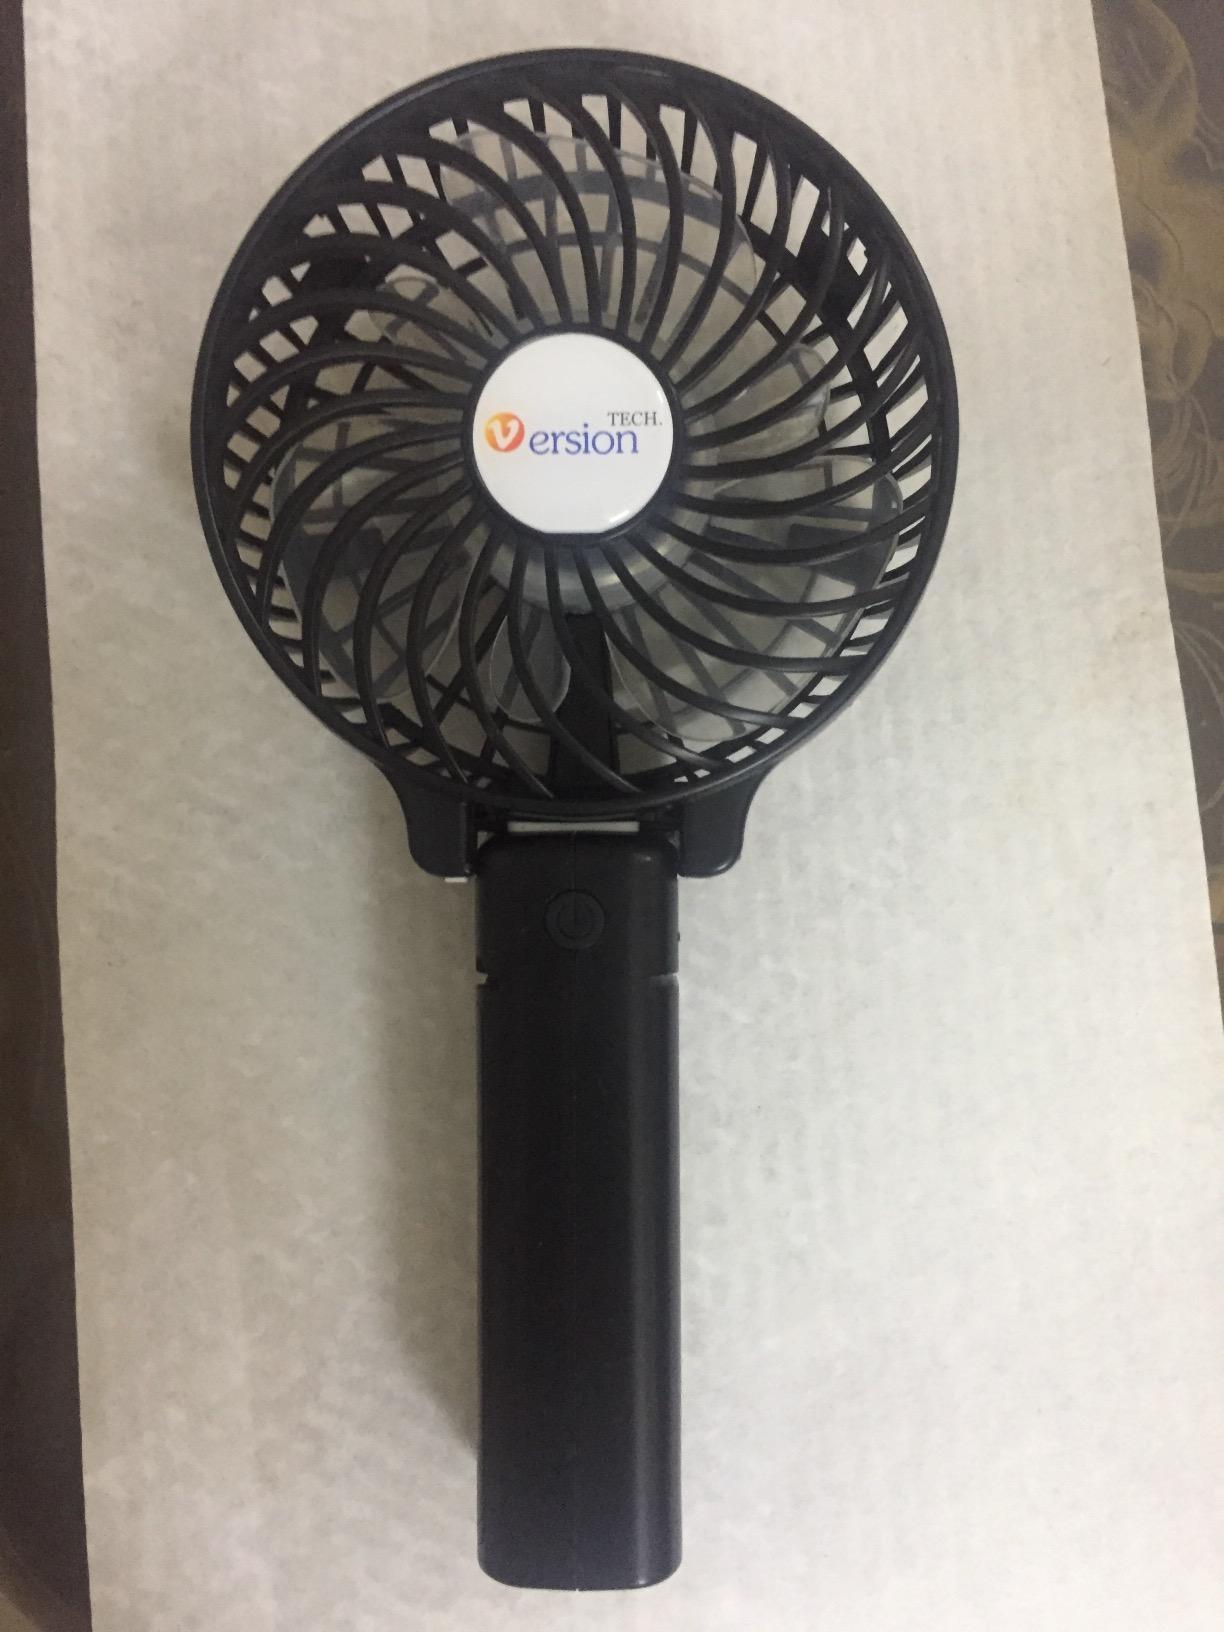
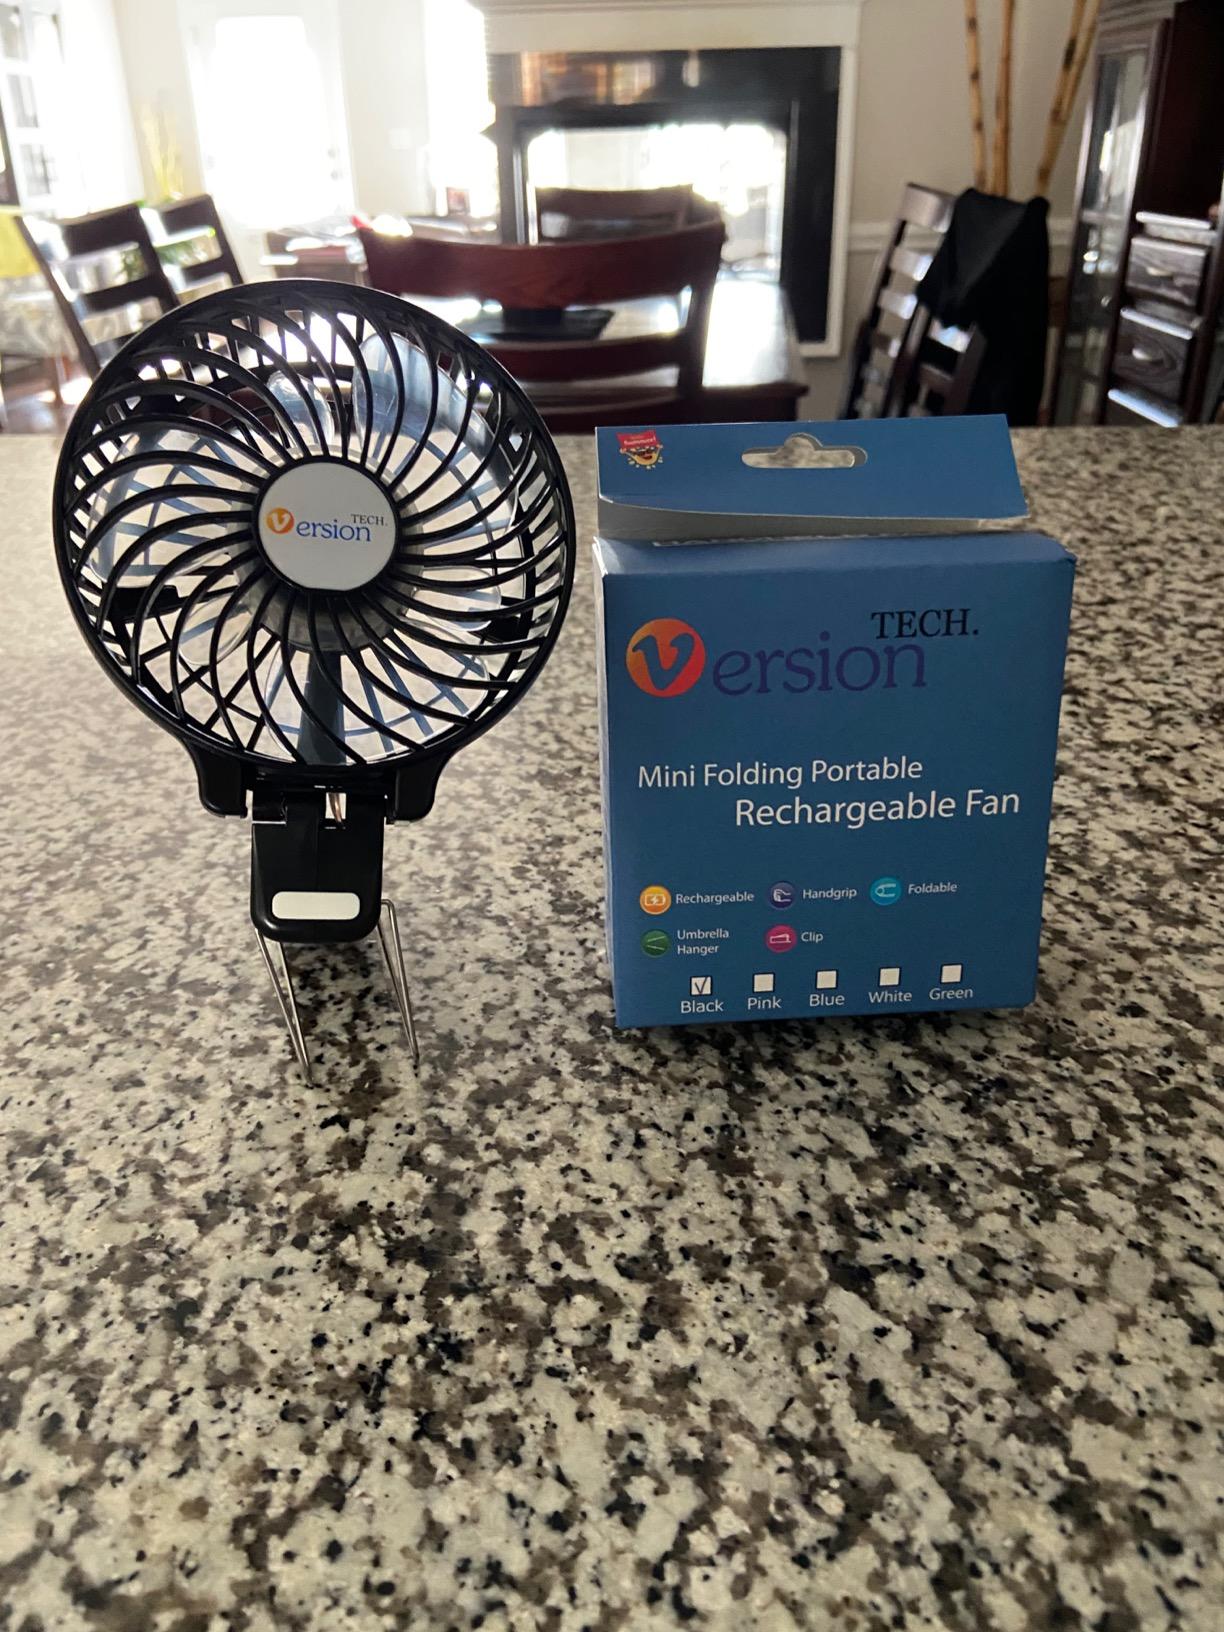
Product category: fan
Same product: yes